Andreas Ascharin

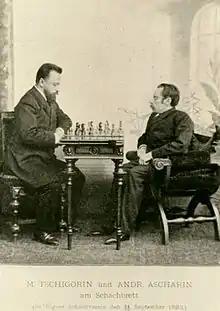
Mikhail Chigorin (left) playing against Andreas Ascharin in Riga 1892.

Andreas Ascharin (in Pärnu – in Riga) was a Russian chess master of Baltic German descent.